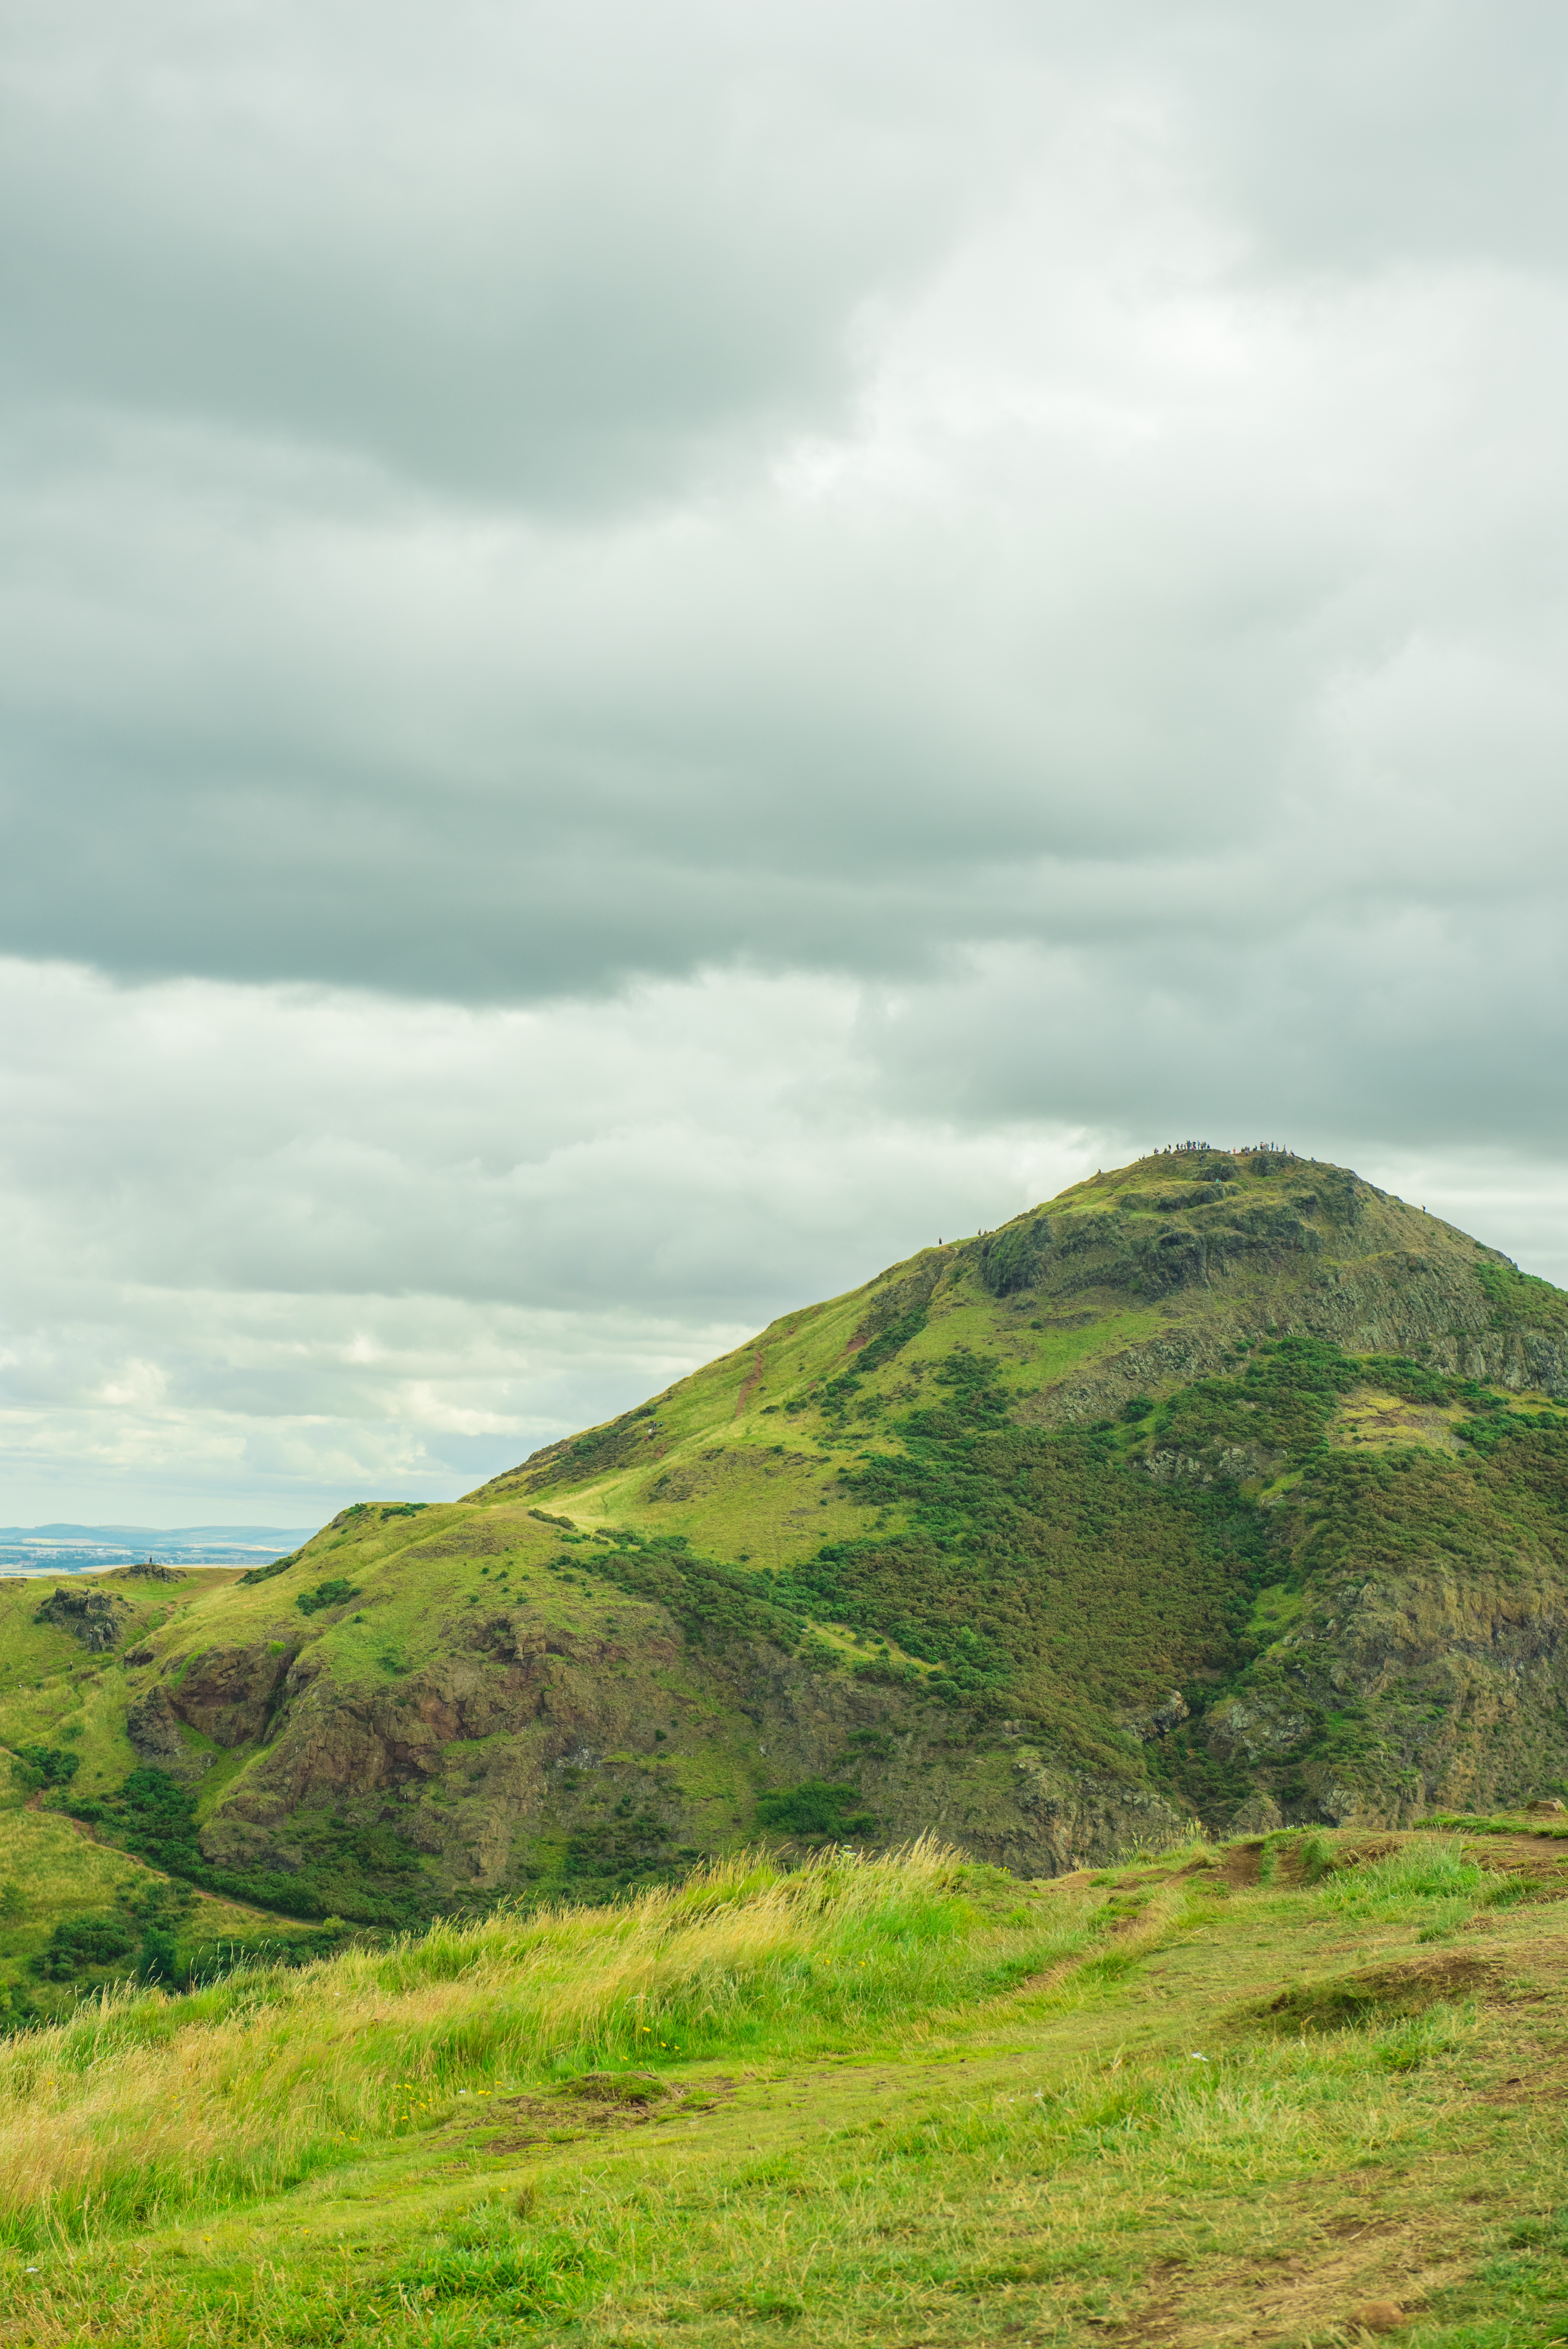
landscape, sea, coast, tree, nature, grass, horizon, mountain, cloud, sky, hiking, skyline, field, meadow, hill, view, mountain range, stone, panorama, cliff, green, park, tourism, highland, terrain, ridge, grassland, plateau, fell, habitat, loch, ecosystem, rural area, landform, holyrood, natural environment, geographical feature, atmospheric phenomenon, mountainous landforms, holyrood park edinburgh